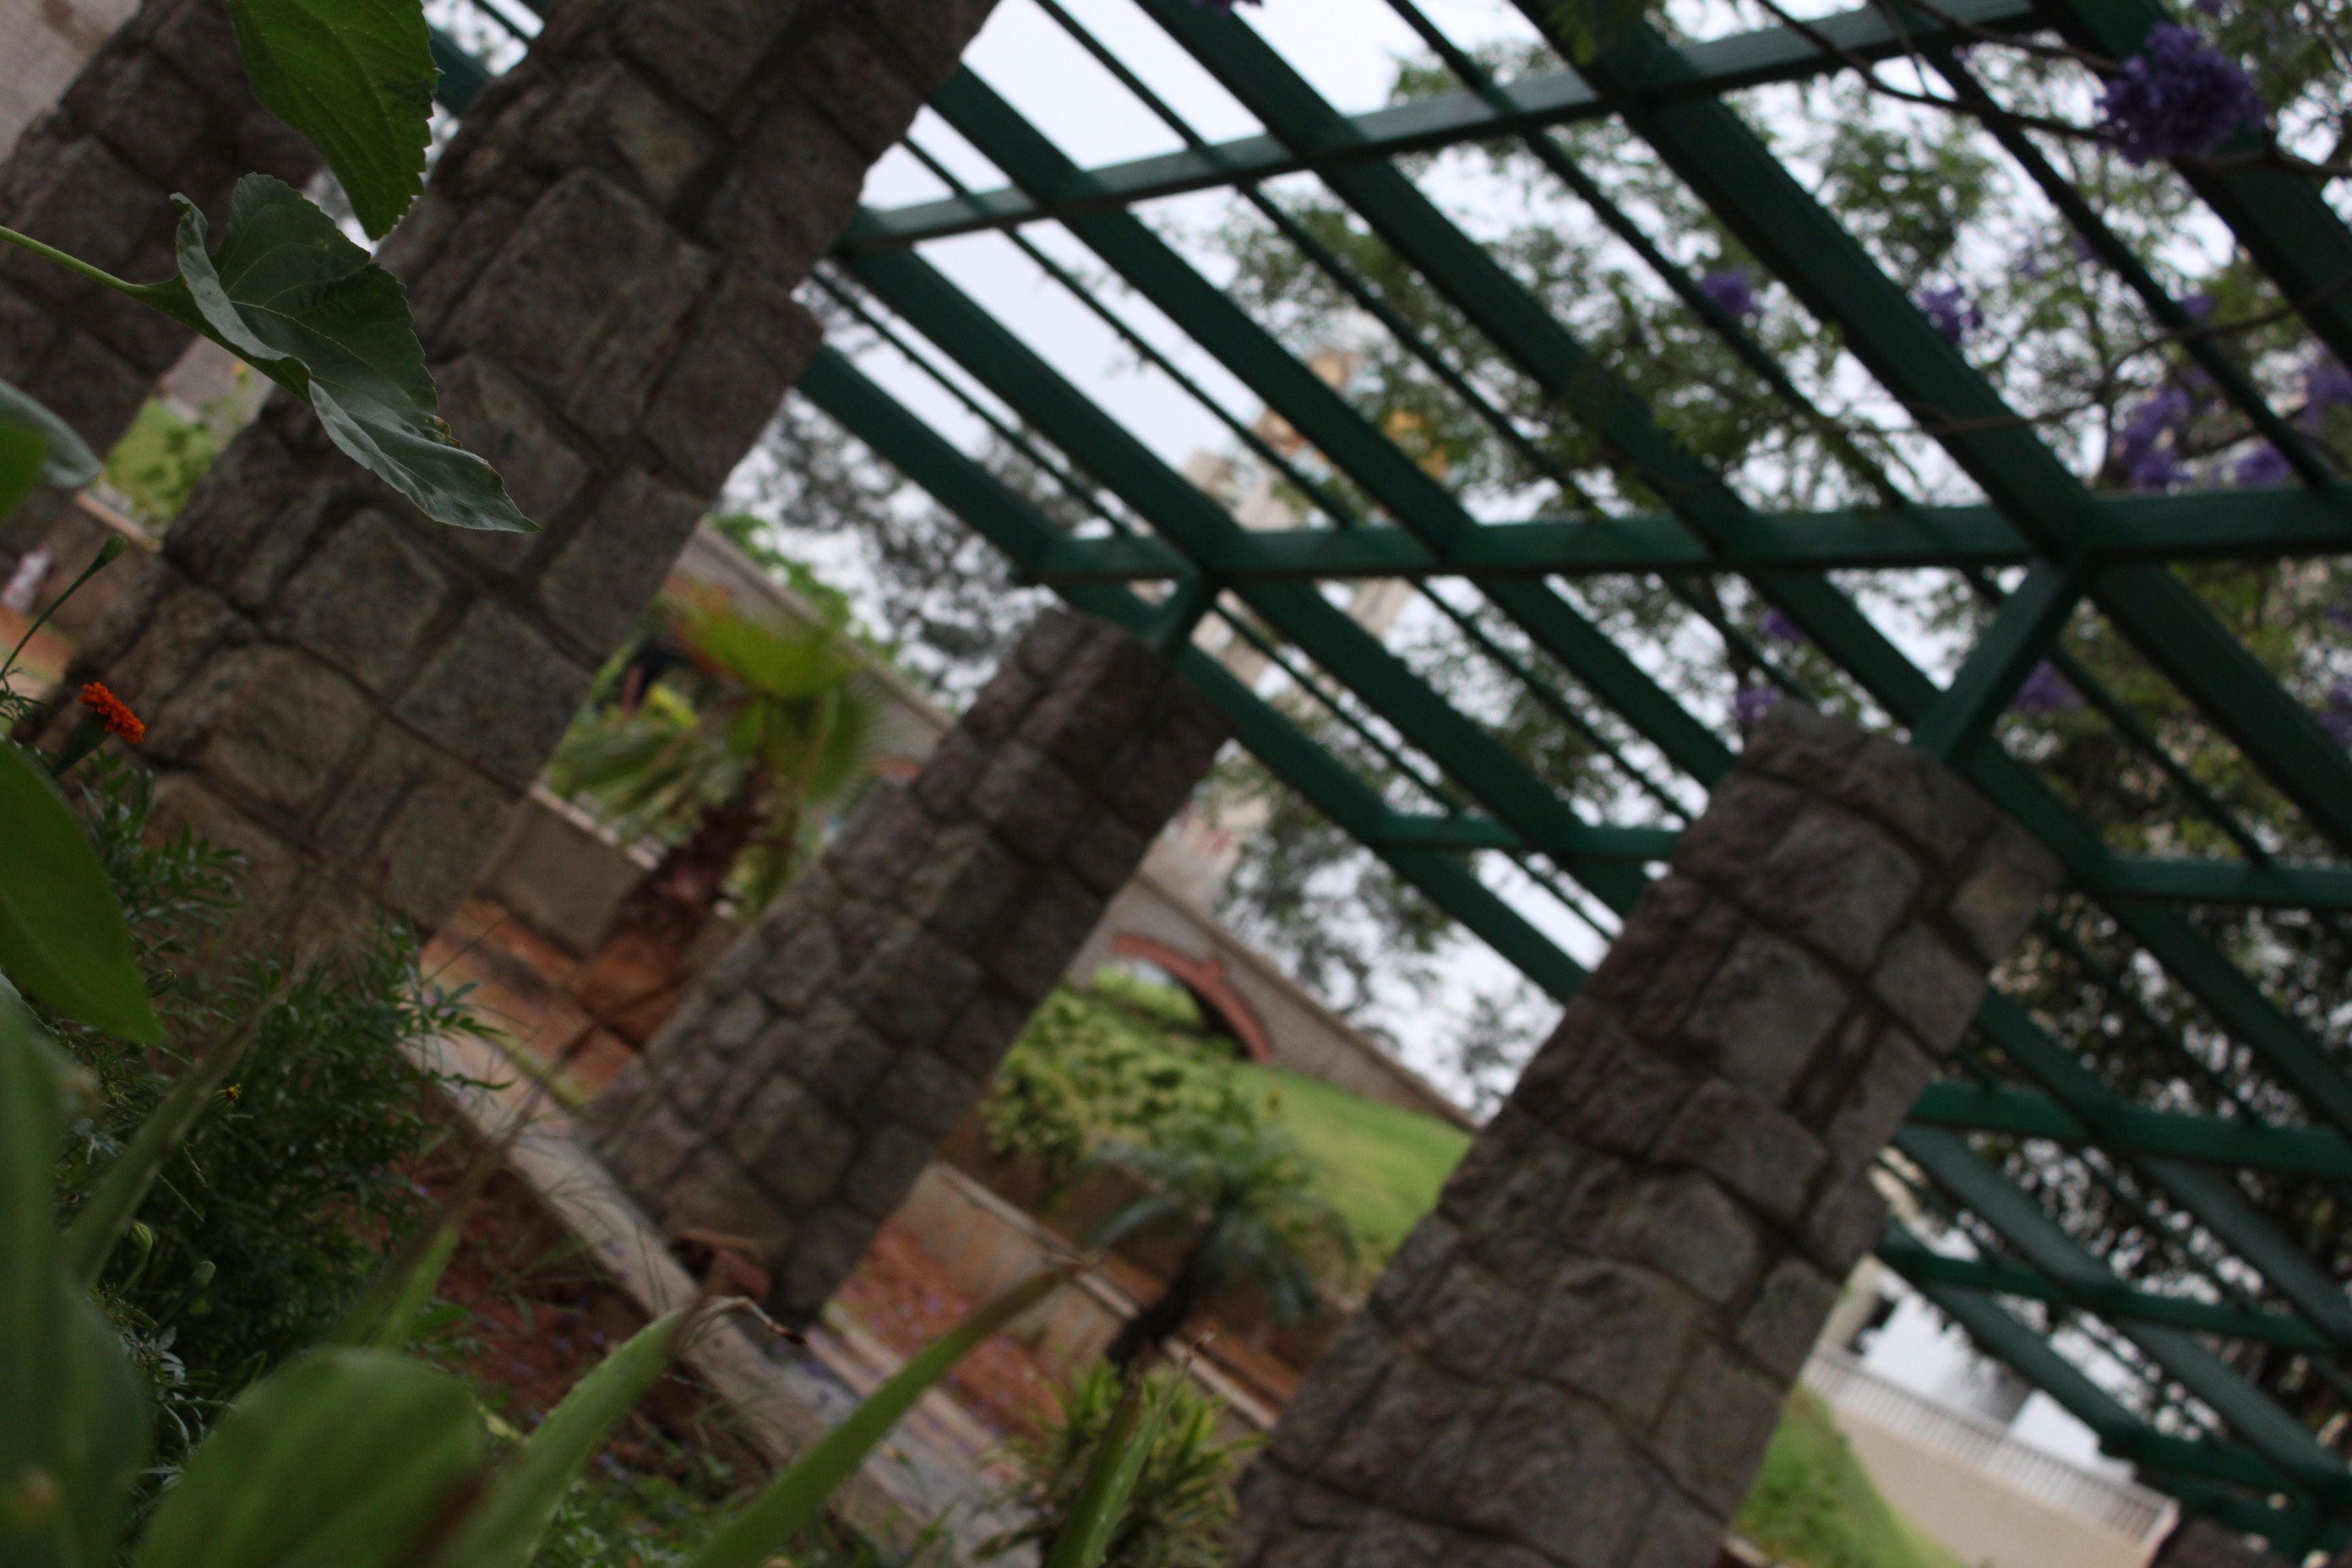
roof, park, man made object, outdoor structure